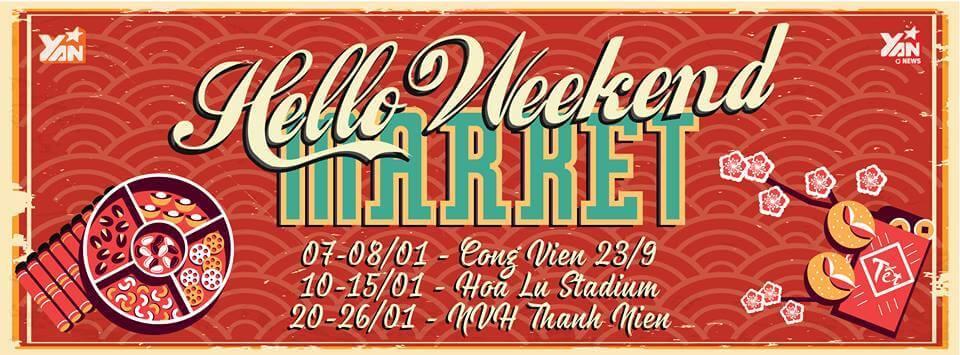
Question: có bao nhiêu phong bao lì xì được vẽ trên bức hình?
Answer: có một phong bao lì xì